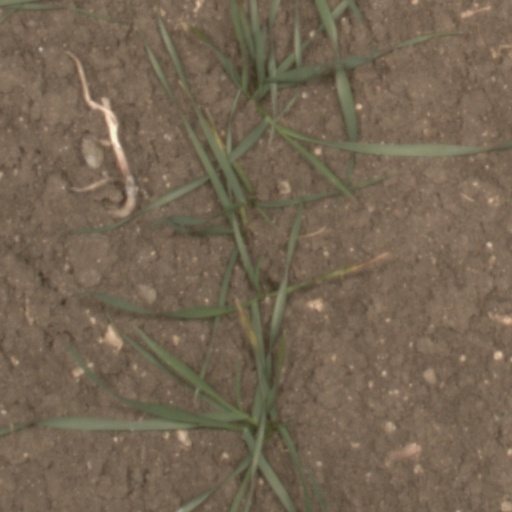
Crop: wheat